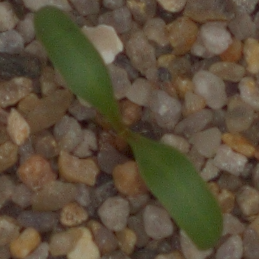
Label: sugar_beet